Holy Trinity Cathedral, Liepāja

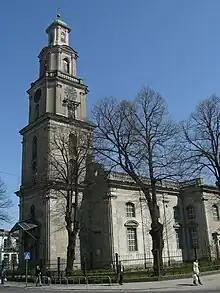

Liepāja Holy Trinity Lutheran Cathedral is a historical Lutheran cathedral in Liepāja, Latvia. It is the seat of the Bishop of Liepāja, and principal church of the Diocese of Liepāja.